Ahmed Malek

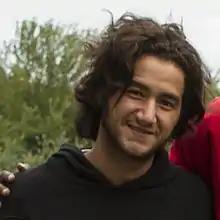

Malek starred in Mohamed Diab's "Clash", which opened the Un Certain Regard at the 2016 Cannes Film Festival. Other roles include "Sheikh Jackson" (2017), "" and "La Tottfea El Shams".